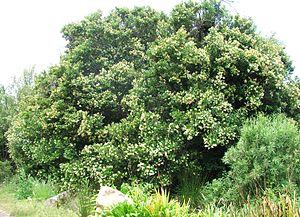
Olea capensis ou Olivier du Cap est un arbre/arbuste d'Afrique appartenant à la famille des Oleaceae.
Olea capensis subsp. capensis est une sous-espèce de l'espèce Olea capensis laquelle appartient à la famille des Oleaceae. On l'appelle le bois de fer noir. C'est le bois le plus lourd connu.
Le terme Olea désigne un taxon, le genre Olea, c'est-à-dire un ensemble de plantes ayant des caractéristiques communes. Trois sous-genres ont été créés à la suite des travaux de révision menés par le botaniste P.S. Green, Il aboutit à reconnaître et à regrouper 33 espèces et neuf sous-espèces parmi les nombreuses synonymies qui se sont établies en trois siècles de botanique et d'explorations du monde.